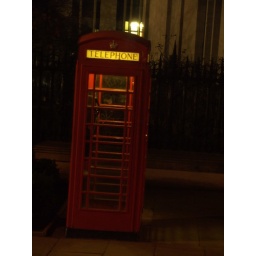
The iconic red public telephone box, as seen in the grounds of the equally British and iconic St. Paul's Cathedral, London.